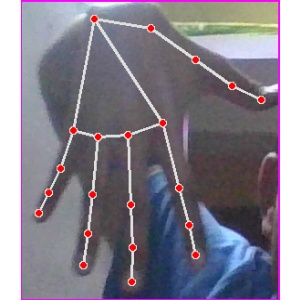
अक्षर: ढ